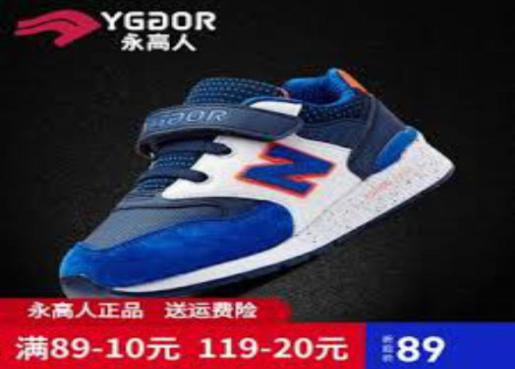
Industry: Sports